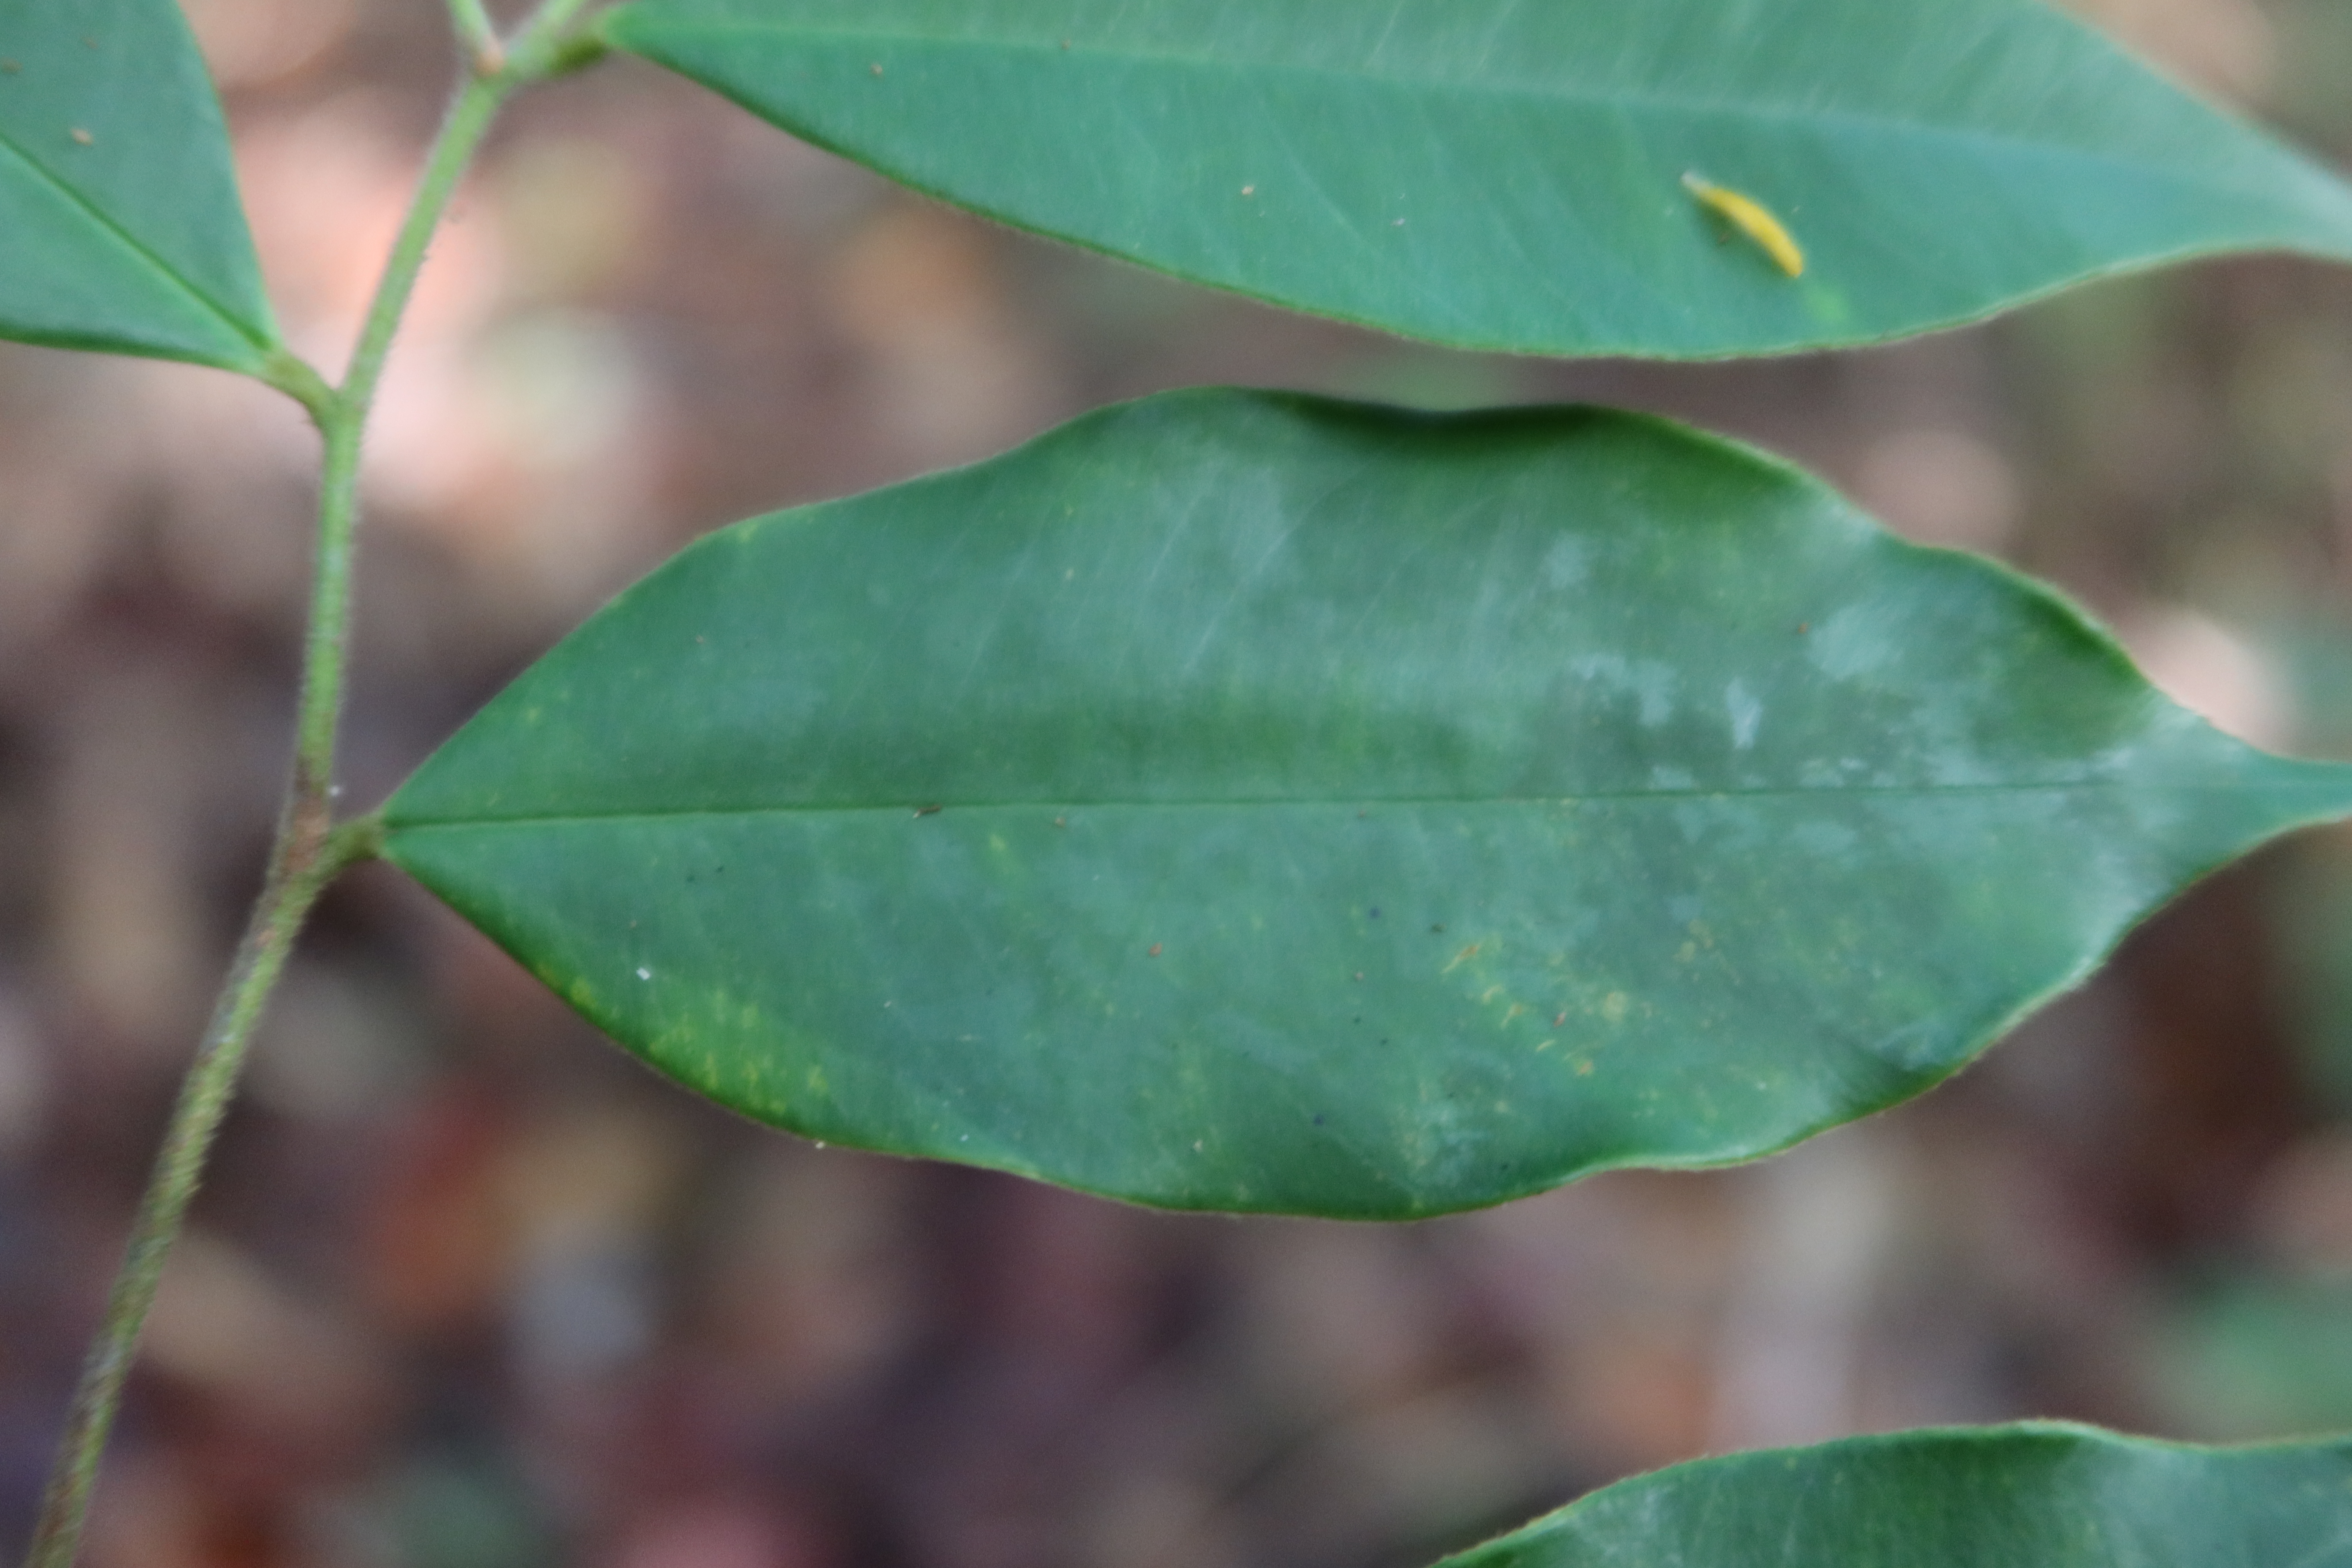
Label: Powdery mildew